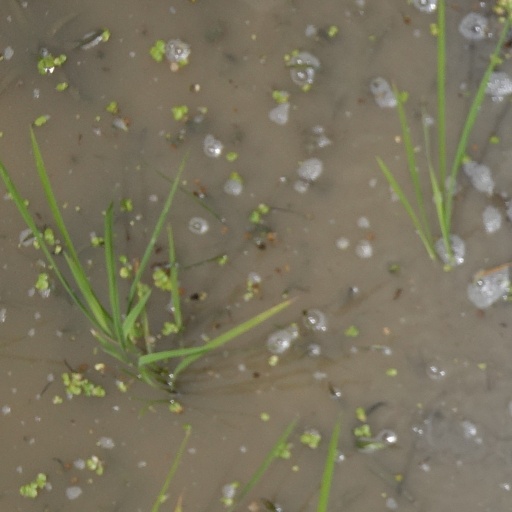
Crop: rice